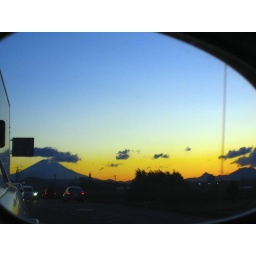
Mt. Fuji's at dusk - reflection in my car mirror